Cyberbullying

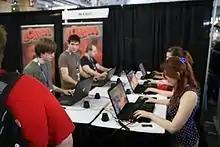
Harassment in gaming culture can occur in online gaming.

Cyberbullying has become more prevalent in recent years due to the technology to which children have widespread access. The most common apps that teenagers use to cyberbully are Instagram, Twitter, and Snapchat. Cyberbullying has become harder to stop because parents and teachers are unaware of when and where it is happening. A 2006 study found that 45% of teens and 30% of adolescents were cyberbullied while at school. This was linked to the reason students had access to their online devices such as cell phones or computers. Teens will say awful things to one another online and what they do not realize is that once it is said and published online it will not go away. Home used to be a safe place for teens, but now a child is still within reach of becoming a victim of cyberbullying – whether it is through YouTube, Ask.fm, or a text message. Wherever you face, it is easy to come across Cyberbullying making it almost impossible to escape.